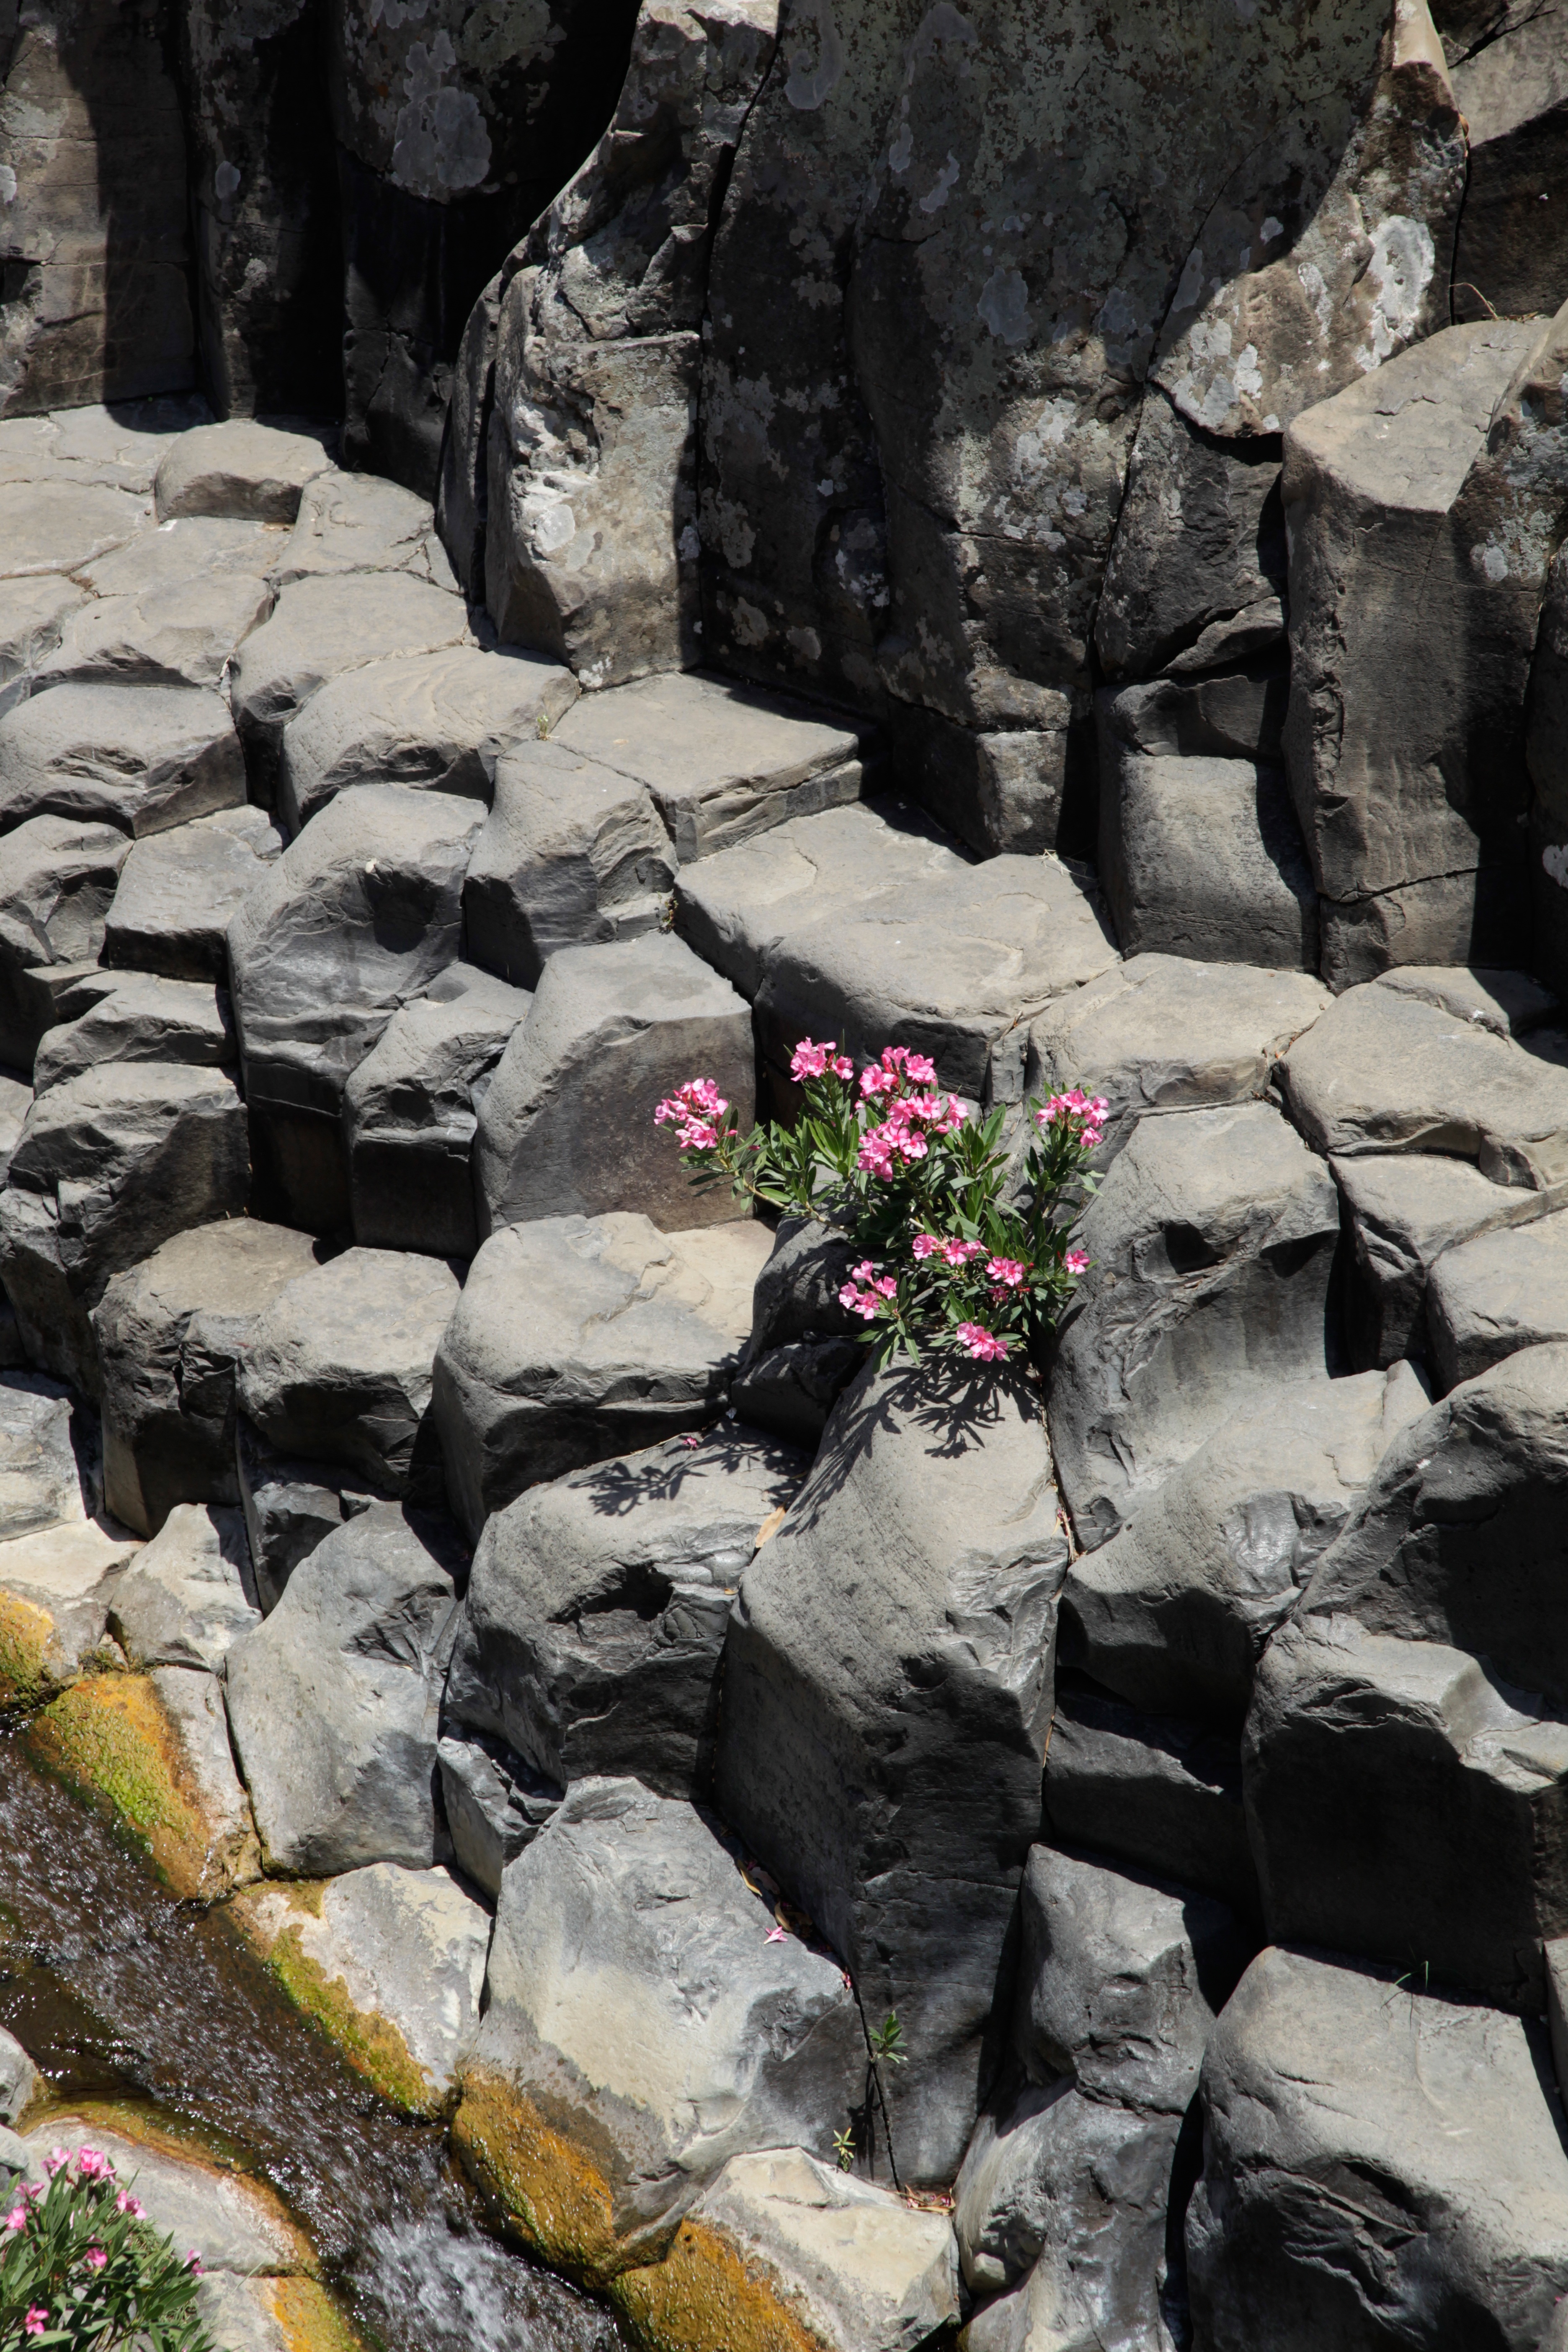
water, nature, rock, wall, stone, geology, ruins, boulder, bach